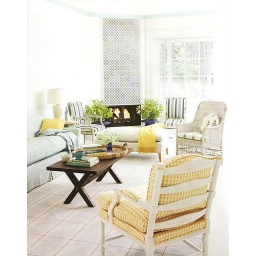
I like the style of the yellow chair in the foreground for you.